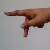
The image shows a hand gesture representing the letter 'P' in Indian Sign Language.